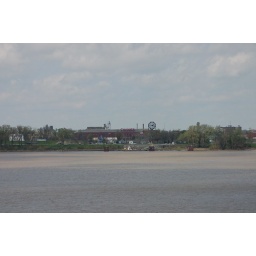
The Colgate sign and clock are visible from the waterfront in Louisville.